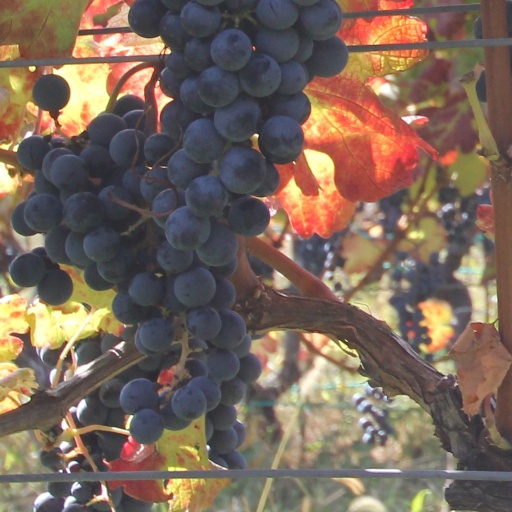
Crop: grape